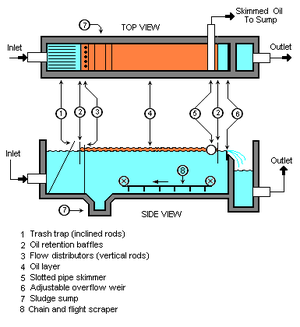
Le traitement des eaux usées industrielles décrit les procédés utilisés pour traiter les eaux usées produites par les industries en tant que sous-produits indésirables. Après traitement, les eaux usées industrielles traitées peuvent être réutilisées ou rejetées dans un égout sanitaire ou une eau de surface dans l'environnement.